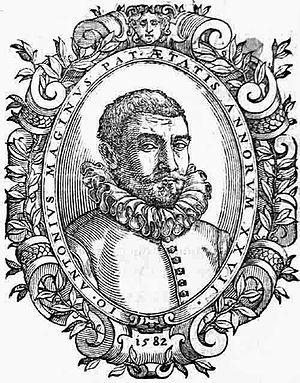
Giovanni Antonio Magini est un astronome, astrologue, cartographe, mathématicien et universitaire italien.